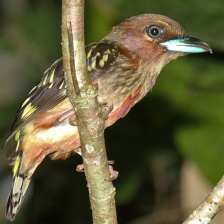
Species: BANDED BROADBILL
Scientific name: EURYLAIMUS JAVANICUS